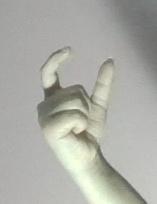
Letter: nun